Fox Theatre (Toronto)

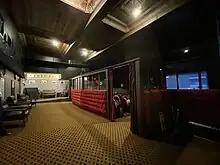
Fox Theatre inside in 2023

The Fox Theatre is a cinema in the Beaches neighbourhood of Toronto, Ontario at the intersection of Queen Street and Beech Avenue. It has operated since 1914 when it first opened, and as a result it is the oldest continuously operating cinema in Toronto.